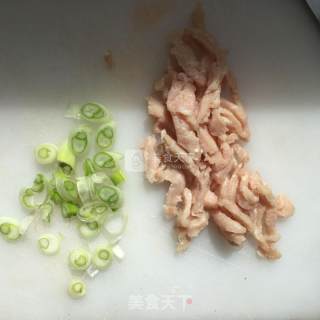
Label: trash